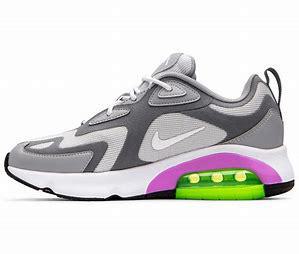
Brand: Nike
Model: Air Max 200